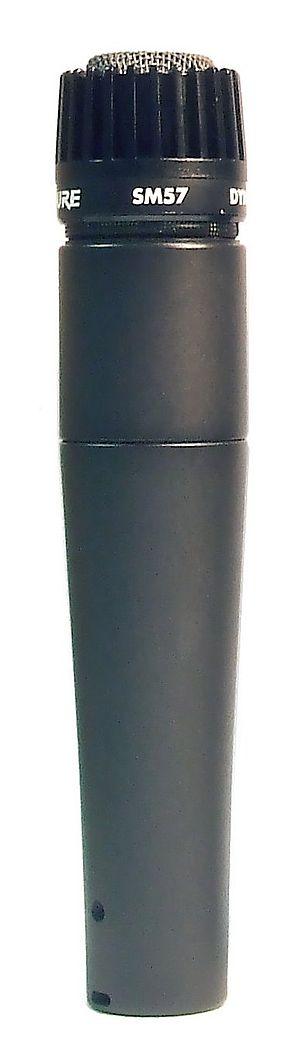
Le Shure SM57 est un microphone dynamique unidirectionnel fabriqué par la société Shure, conçu pour la prise de son instrumentale et vocale. Il est souvent utilisé pour faire la prise de son des amplificateurs de guitare. Beaucoup d'ingénieurs du son l'utilisent aussi pour capter la caisse claire d'une batterie.